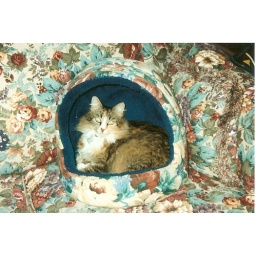
Purr in kitty bed Bothell house